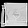
Label: Bag